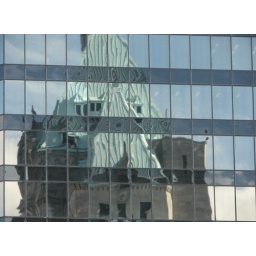
driving down Georgia Street in Vancouver, my son shot this picture through the car window.